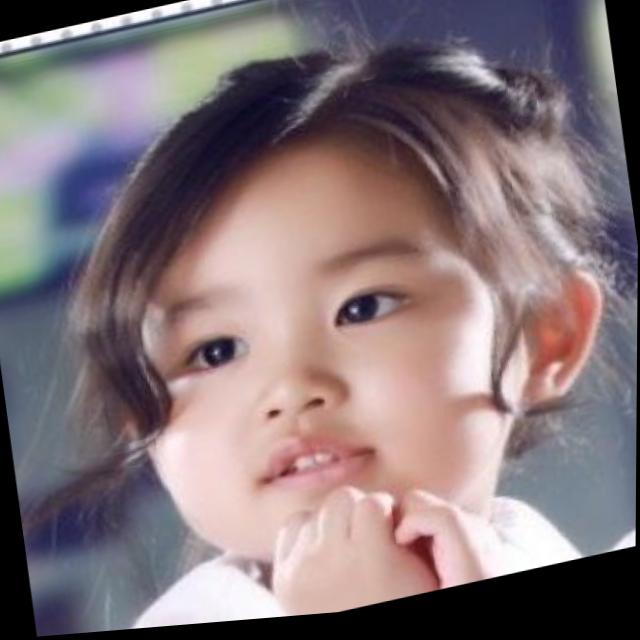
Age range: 0-12